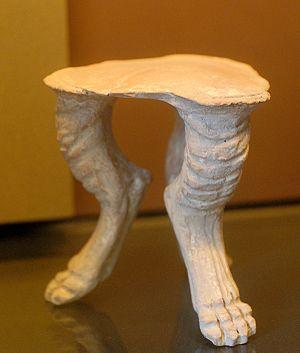
Piètement tripode d'une table avec pieds en forme de pattes de lion. Modèle funéraire en terre cuite, II–Ier siècle av. J.-C.